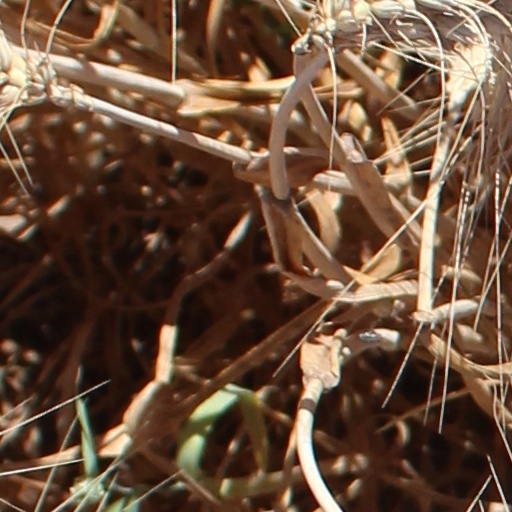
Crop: wheat